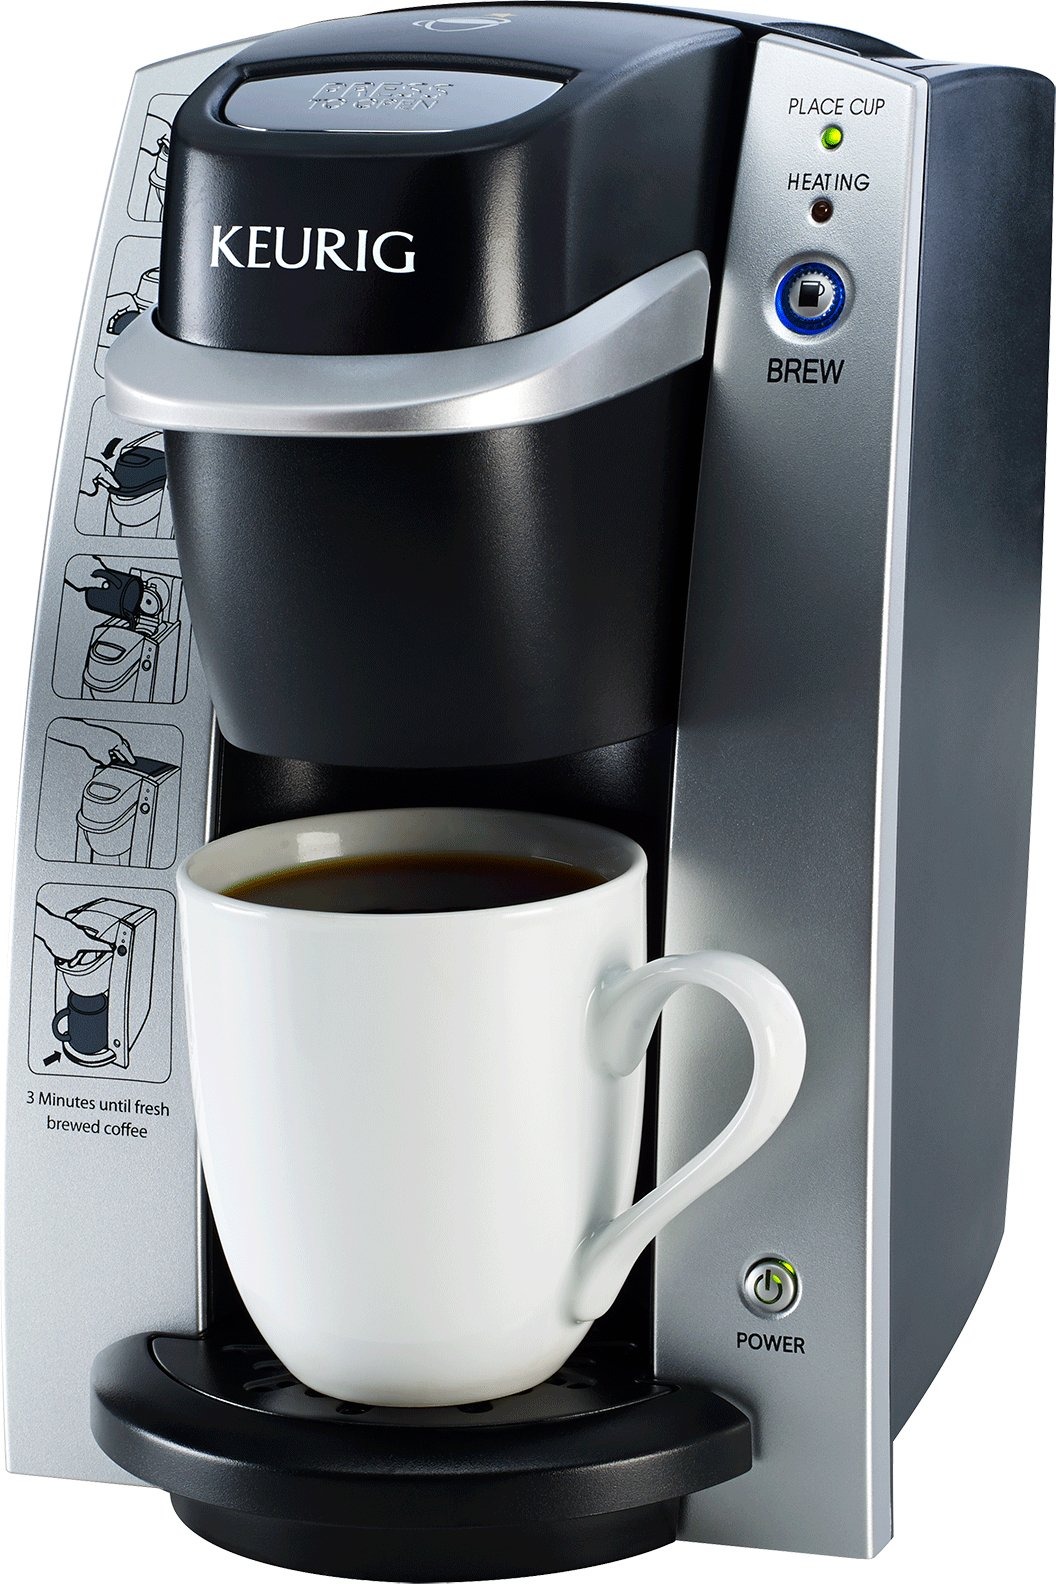
Item Name: Keurig K130 K-Cup Brewer
Bullet Point 1: Minimal mess cleanup — no carafe or drip baskets to clean, just easy K-Cup pod disposal.
Bullet Point 2: Provides a touch of home as the top-selling single-serve brewer.
Bullet Point 3: Faster brewer speed
Bullet Point 4: Automatic On/Off Function and Energy-Saving Mode
Value: 1.0
Unit: count

Price: 127.08